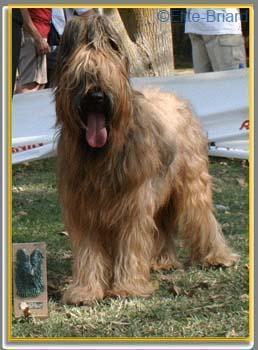
briard